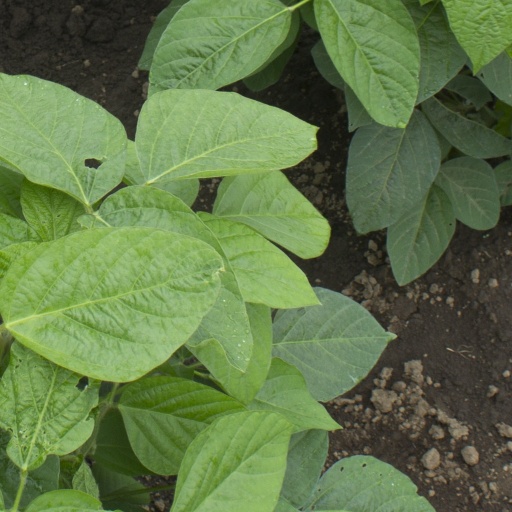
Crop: soybean